Steve Cartwright

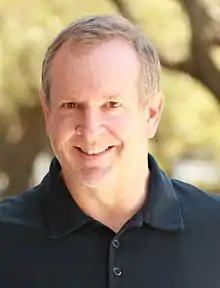
Steve Cartwright in 2011

Steve Cartwright is an American video game designer. He is best known as one of the original Activision game designers, credited with such games as "Barnstorming", "Megamania", "Seaquest" and "Hacker".